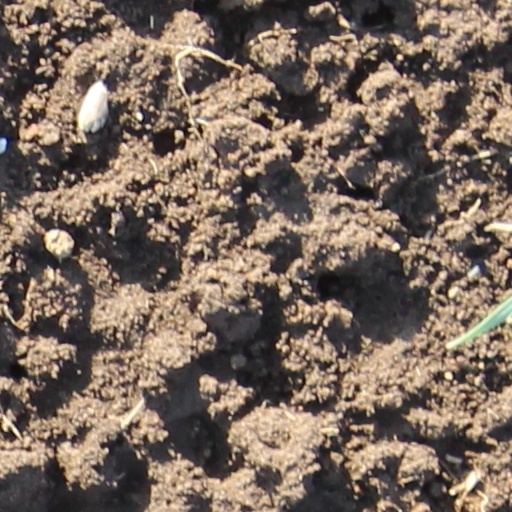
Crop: wheat